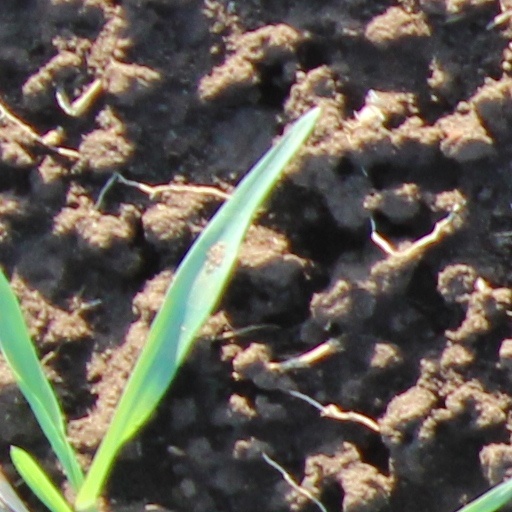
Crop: wheat